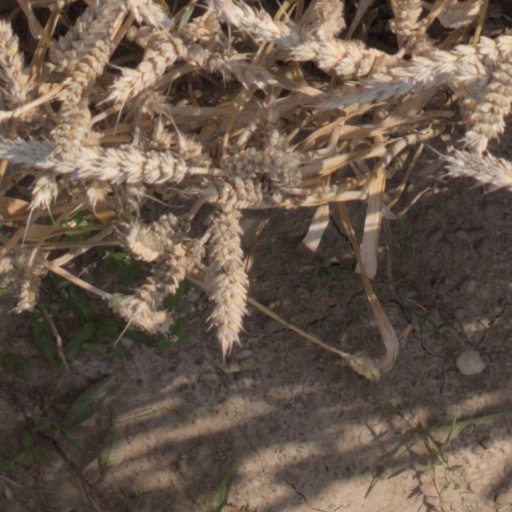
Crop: wheat